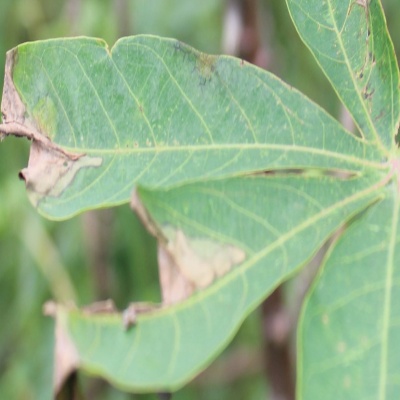
Crop: Cassava
Condition: bacterial blight